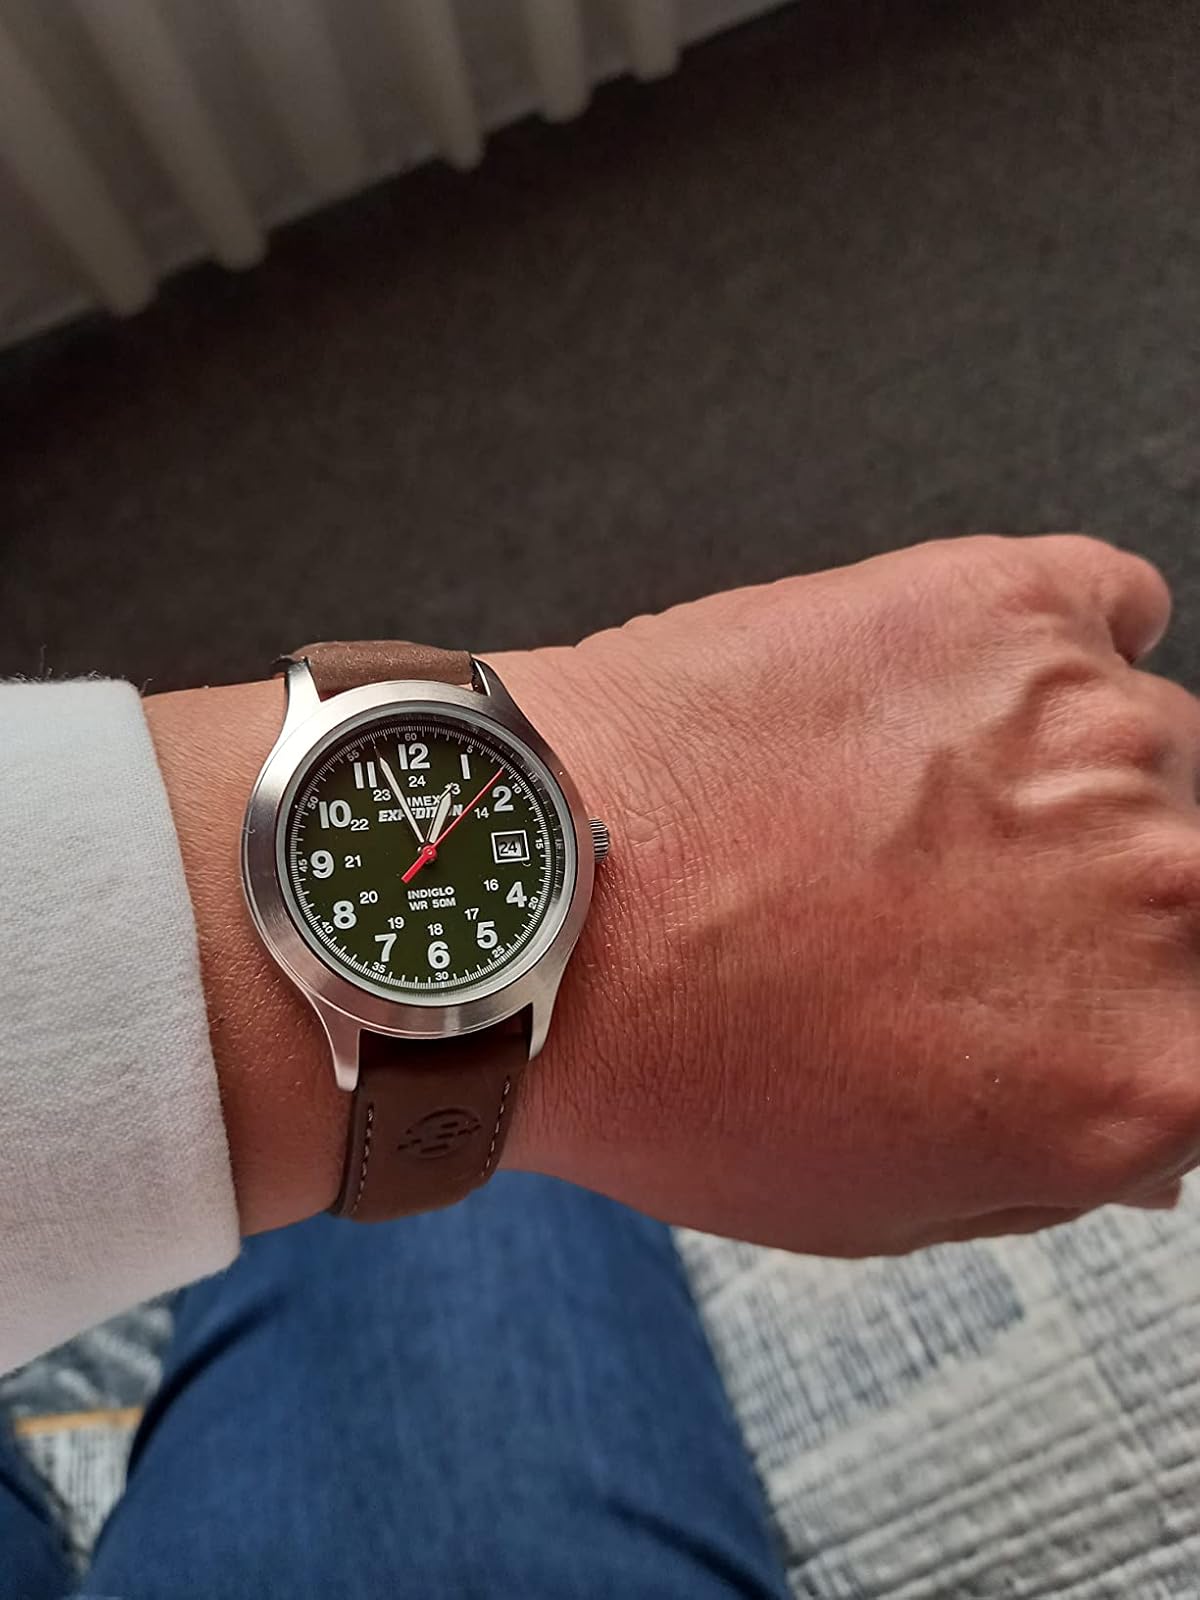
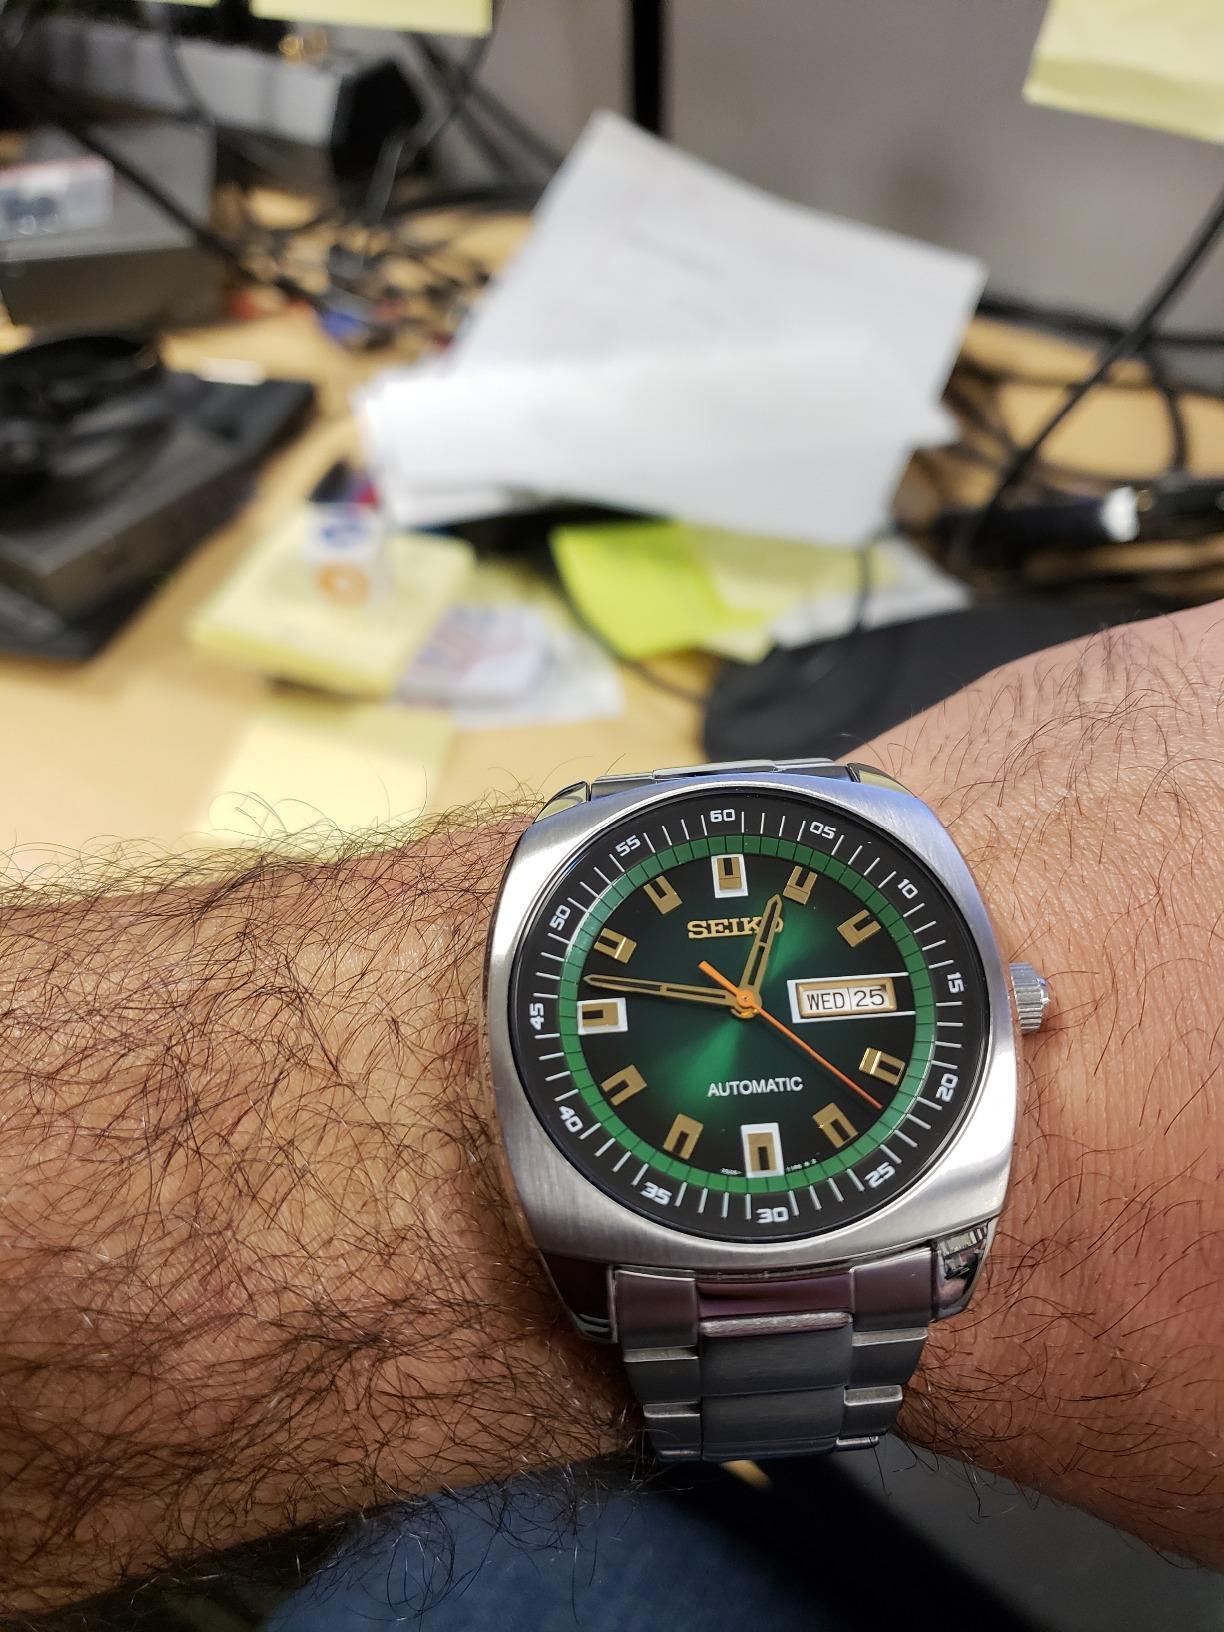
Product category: accessories_watch
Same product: no